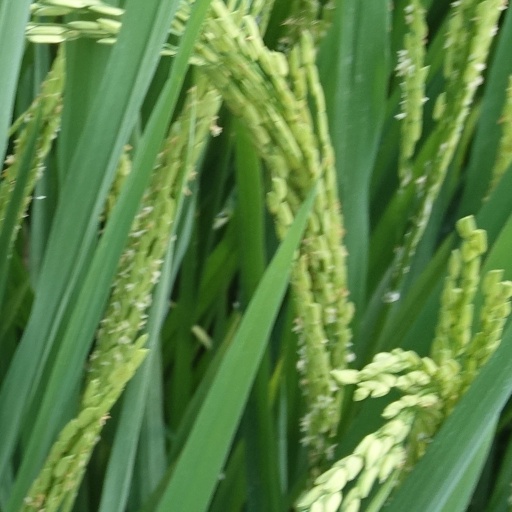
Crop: rice